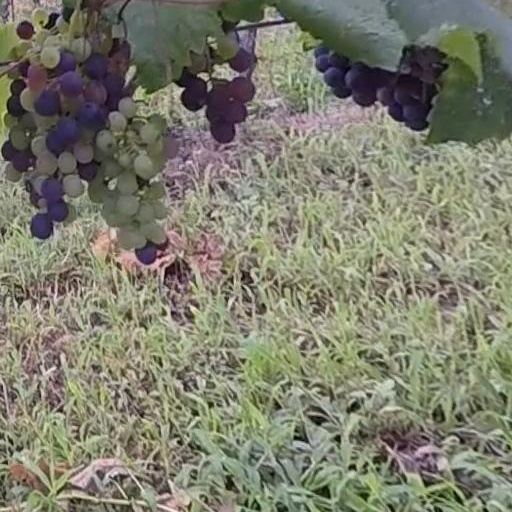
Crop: grape